Pro Modified

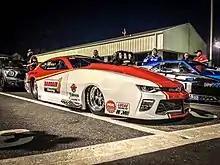
2019 Super Charged Pro Modified Chevrolet Camaro driven by Stevie "Fast" Jackson & Sponsored by Bahrain 1 Racing

This division has specific rules about engines, components, bodies, etc. Pro Modifieds can either be raced on 1/4 mile or 1/8 mile tracks. Usually, the NHRA races Pro Mod cars on the 1/4 mile, resulting in high 5 to low 6 second passes, while the PDRA races strictly on 1/8 mile track setups, allowing for high 3 second-to low 4 second passes. Despite Pro Modified cars being slower than the Top Fuel or Funny Car classes, it has become one of the most popular divisions of the sport because of being full-bodied cars resembling Pro Stock cars with a hood scoop or superchargers being permitted.